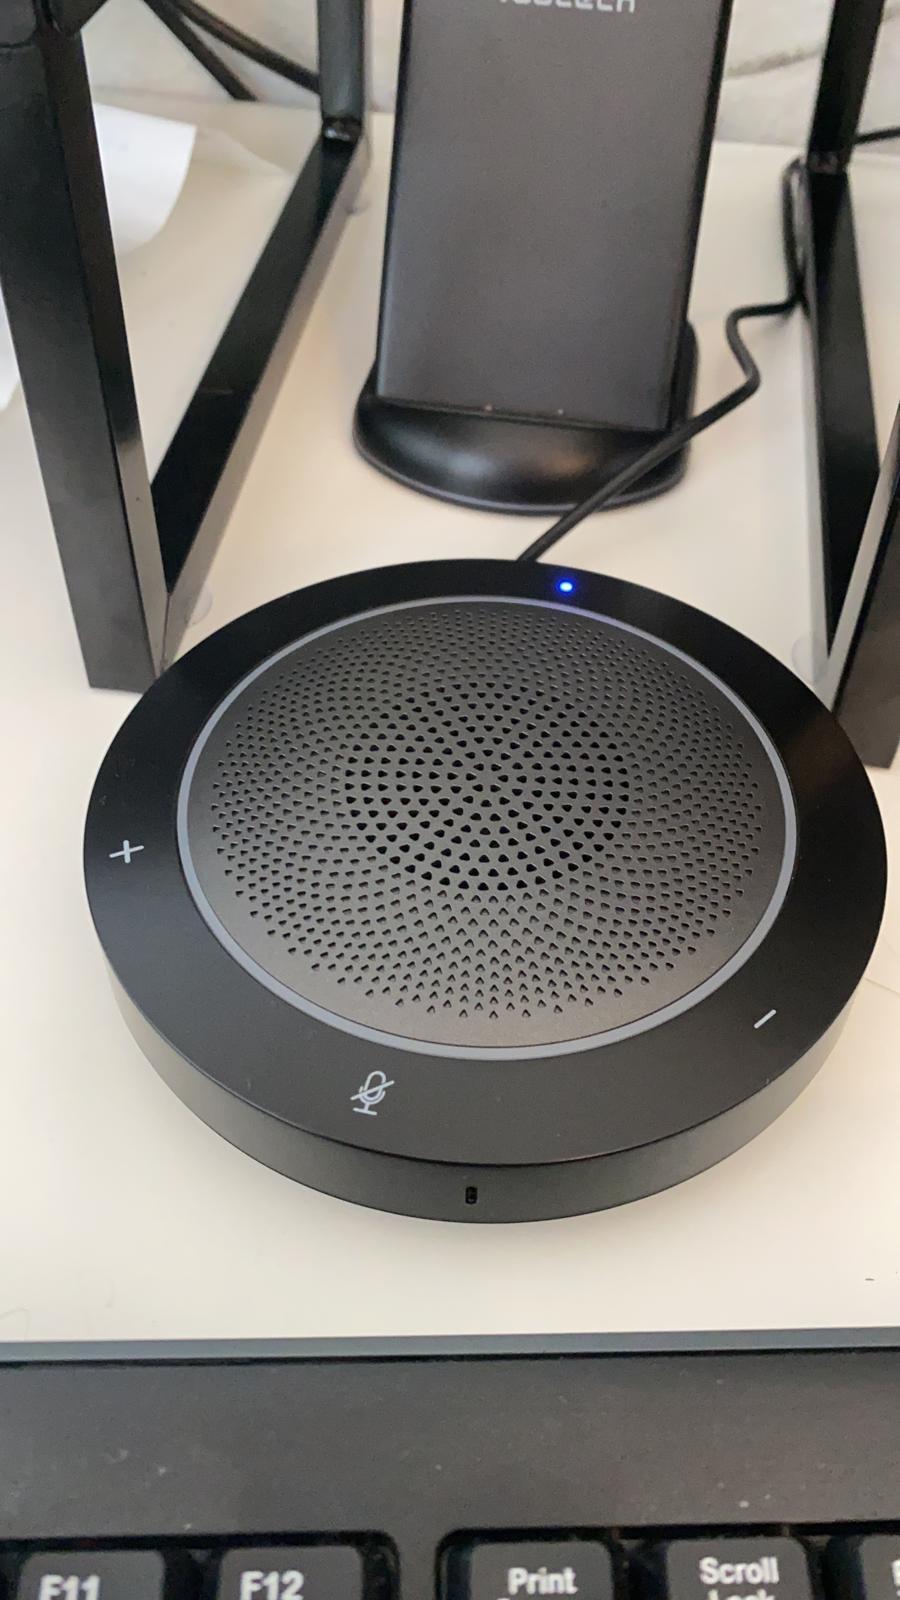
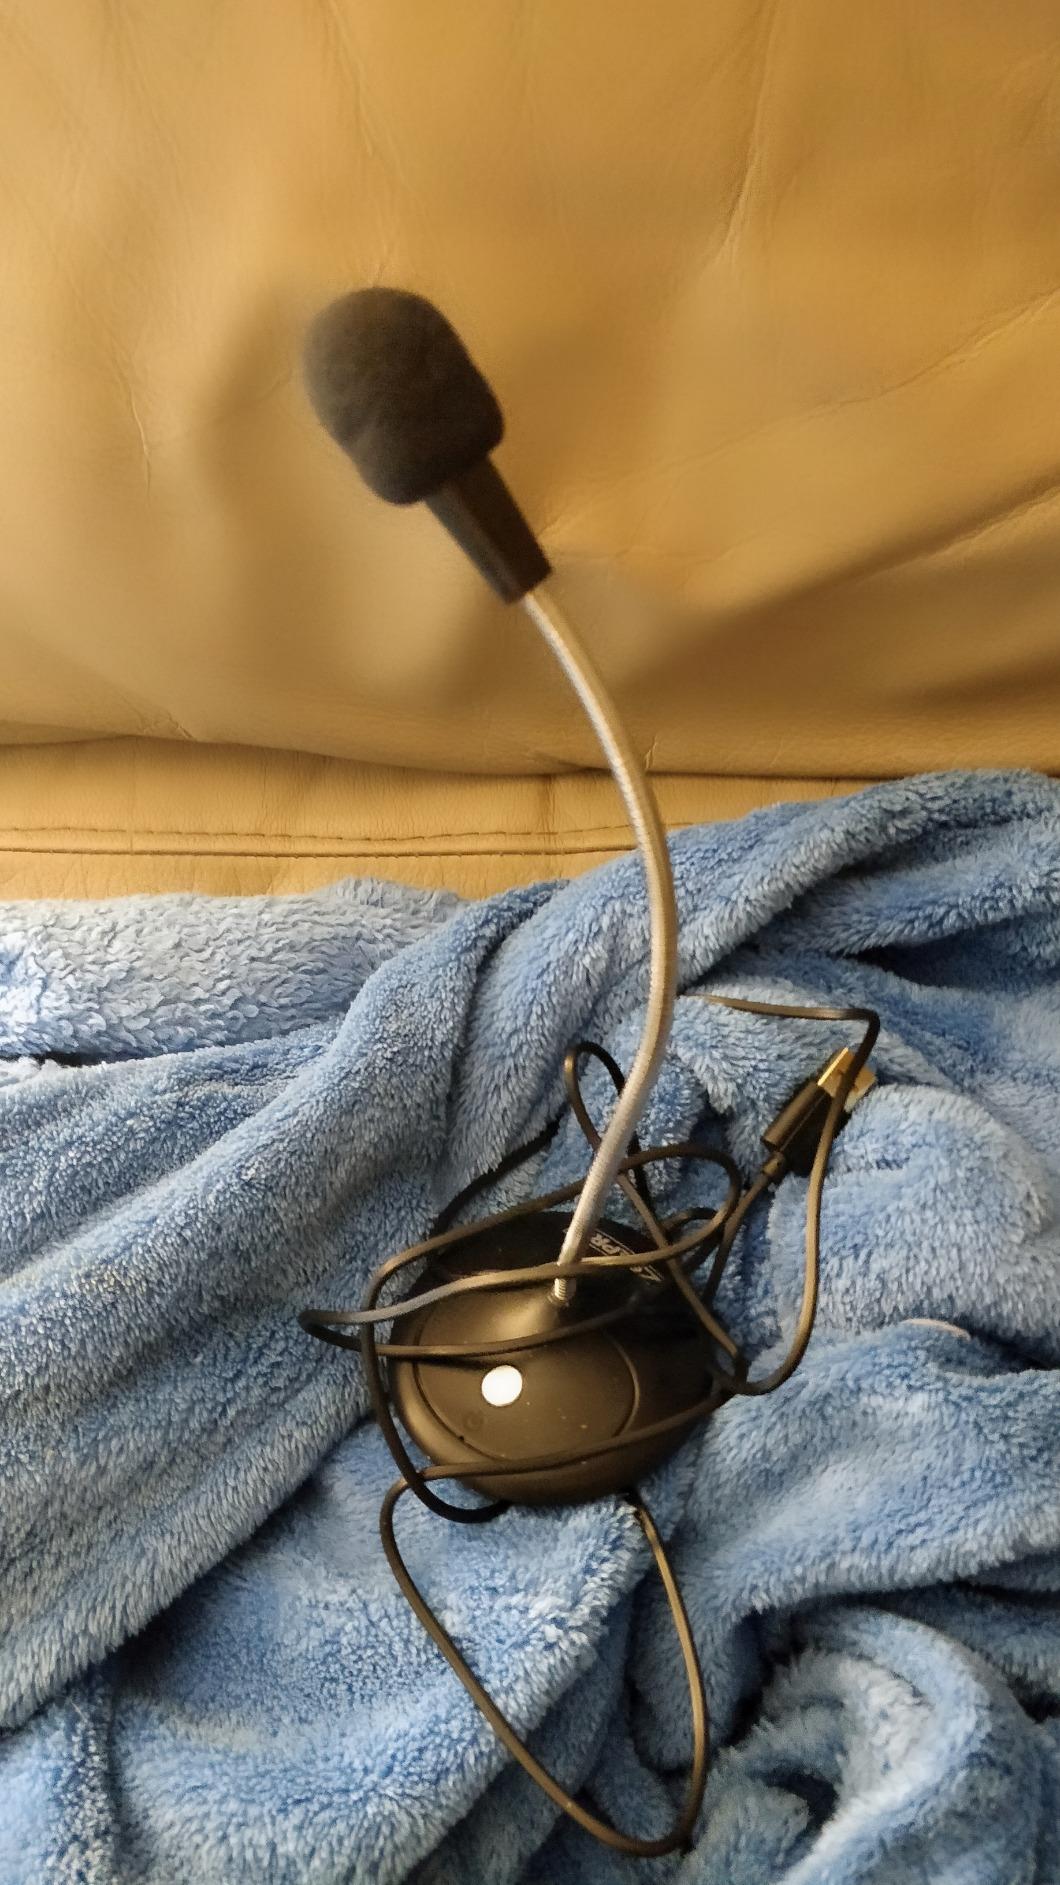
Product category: microphone
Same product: no